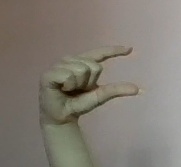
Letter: dal